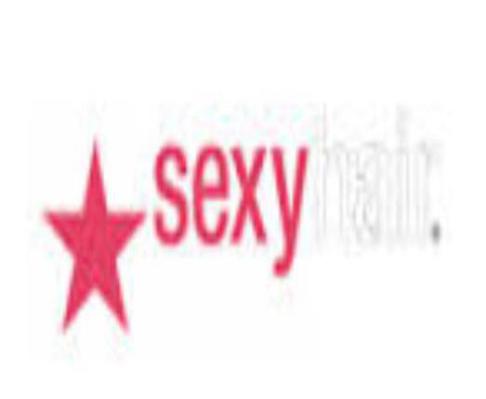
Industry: Necessities